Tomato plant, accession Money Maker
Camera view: vertical (180 deg); turntable rotation: 330 degrees
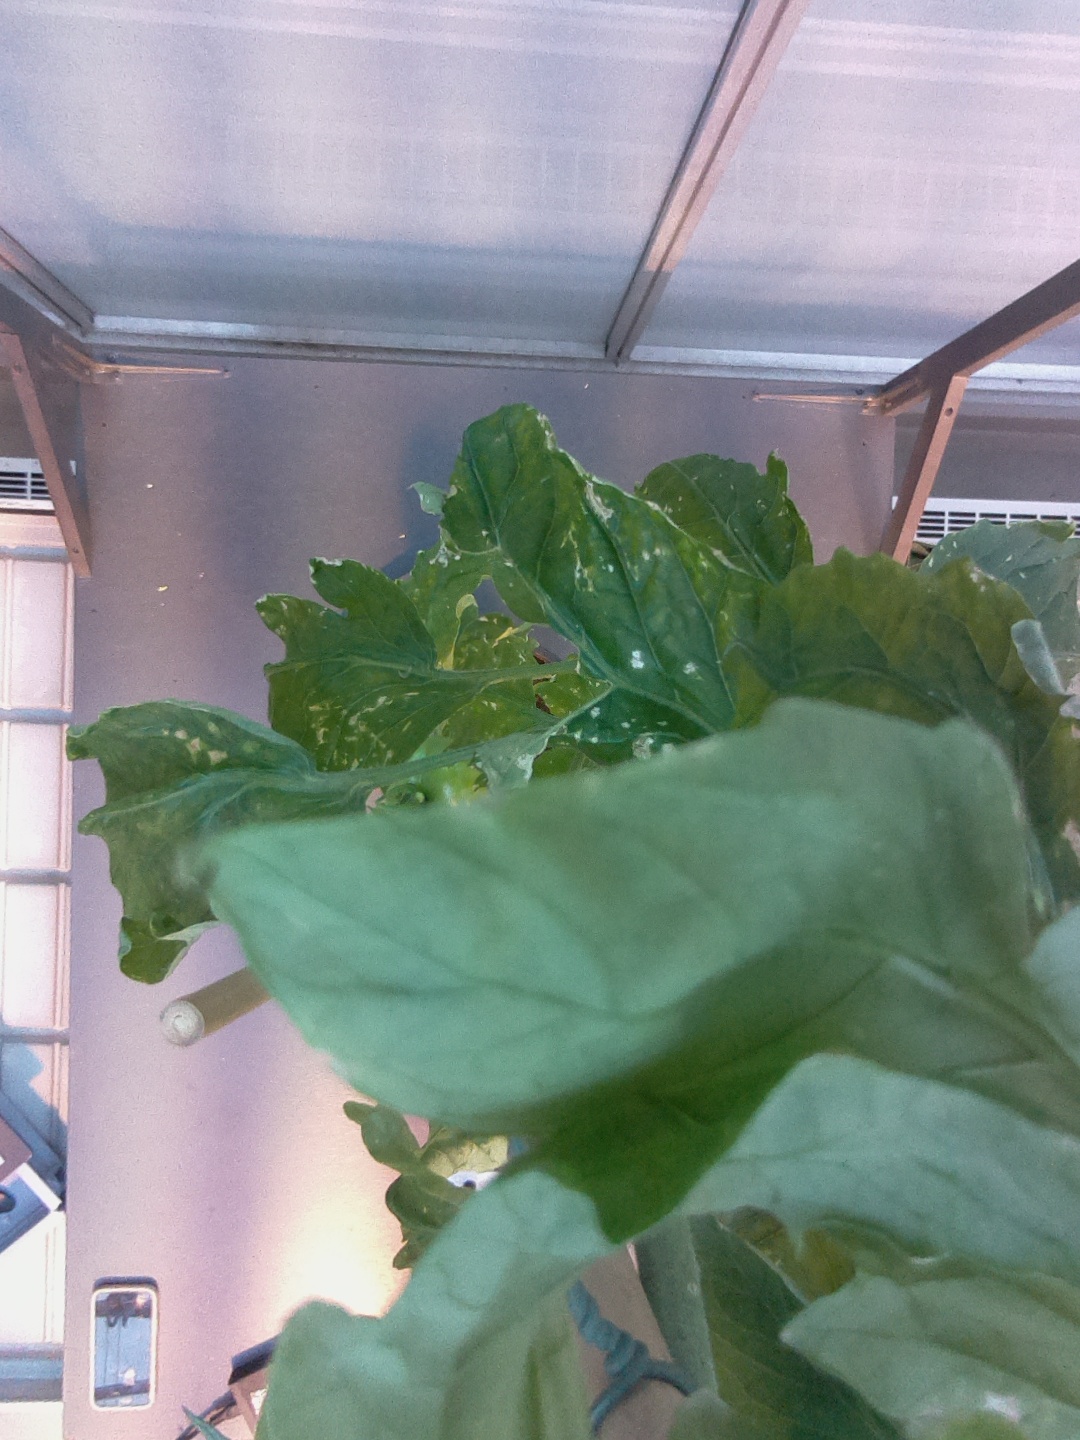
BBCH growth stage 77: 70%-80% of final fruit size